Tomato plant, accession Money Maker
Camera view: vertical (180 deg); turntable rotation: 270 degrees
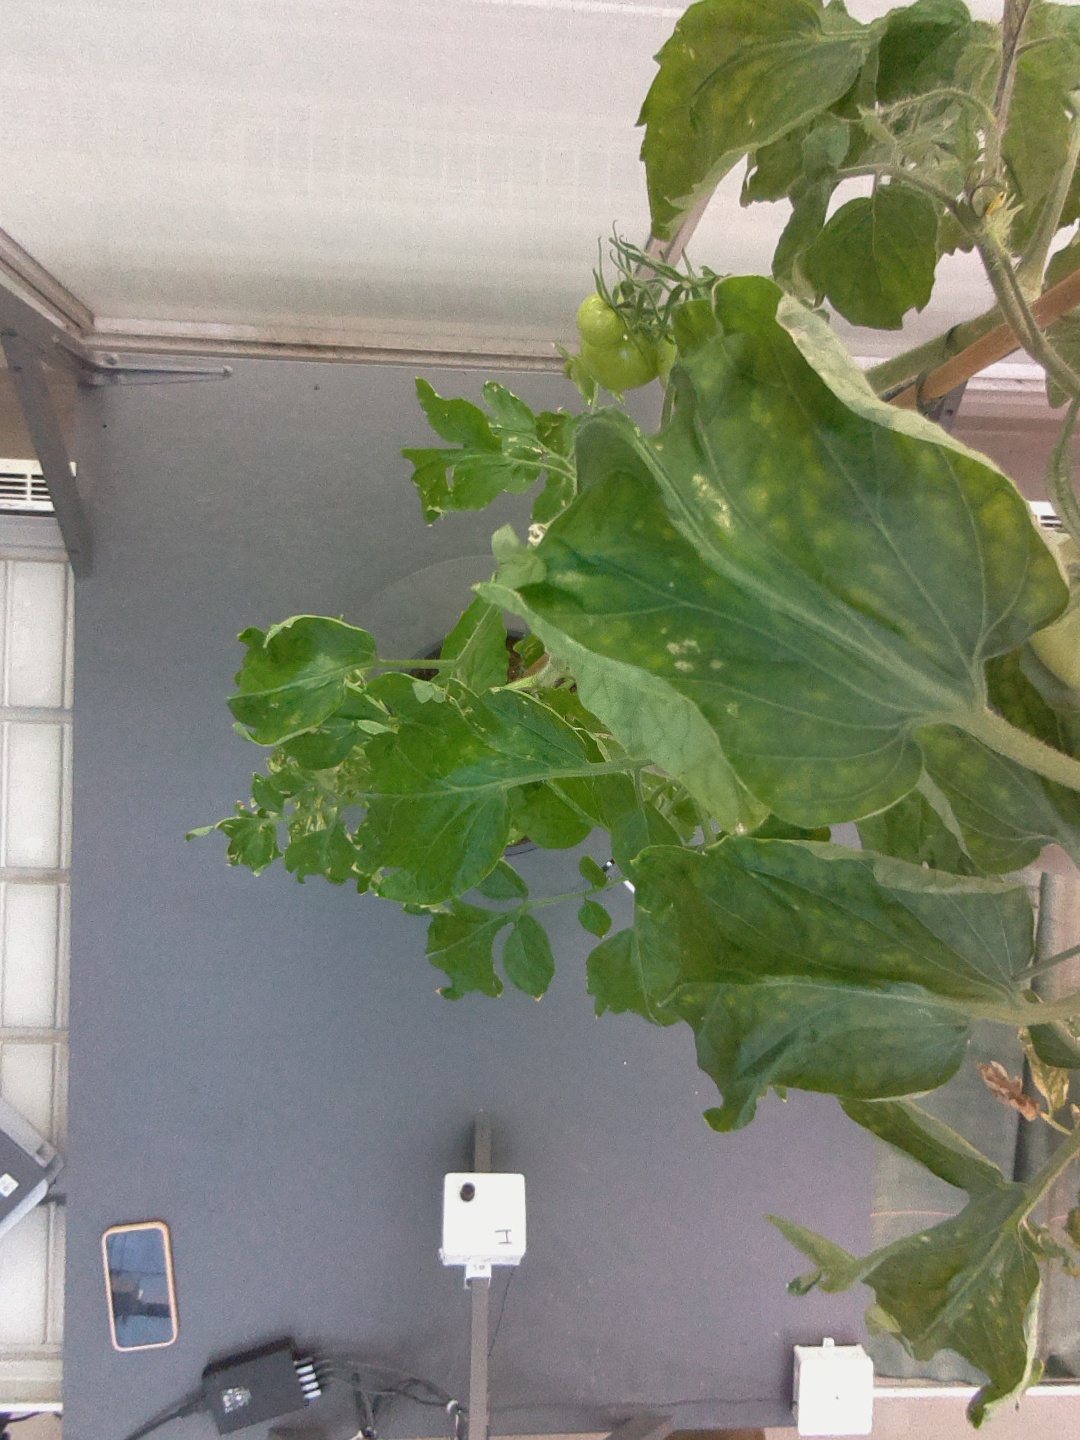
BBCH growth stage 73: 30%-40% of final fruit size